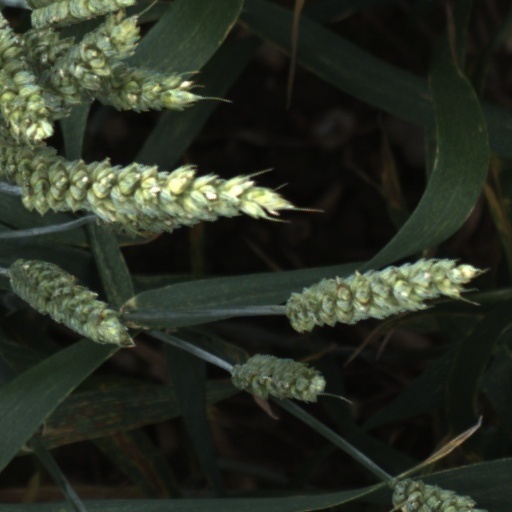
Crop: wheat